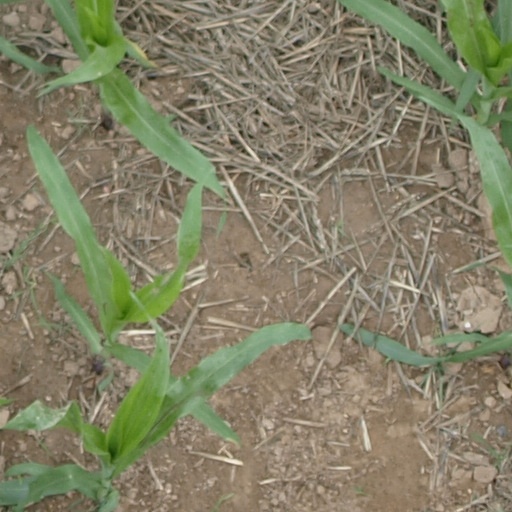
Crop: maize; corn